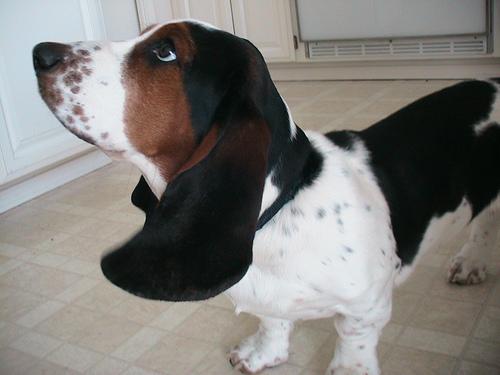
Breed: basset hound